Madison Keys

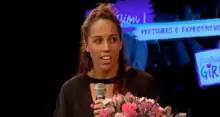
Keys at a Fearlessly Girl summit

Keys has said that she looks up to Roger Federer because of his class and his positive attitude on the court. Venus and Serena Williams were also two of her favorite players growing up. Although she first liked Venus for her tennis dresses, Keys also later admired Serena for her efforts in the fight to bridge the prize money gap between men and women in tennis. She was also a big fan of her future coach Lindsay Davenport as well as Kim Clijsters.